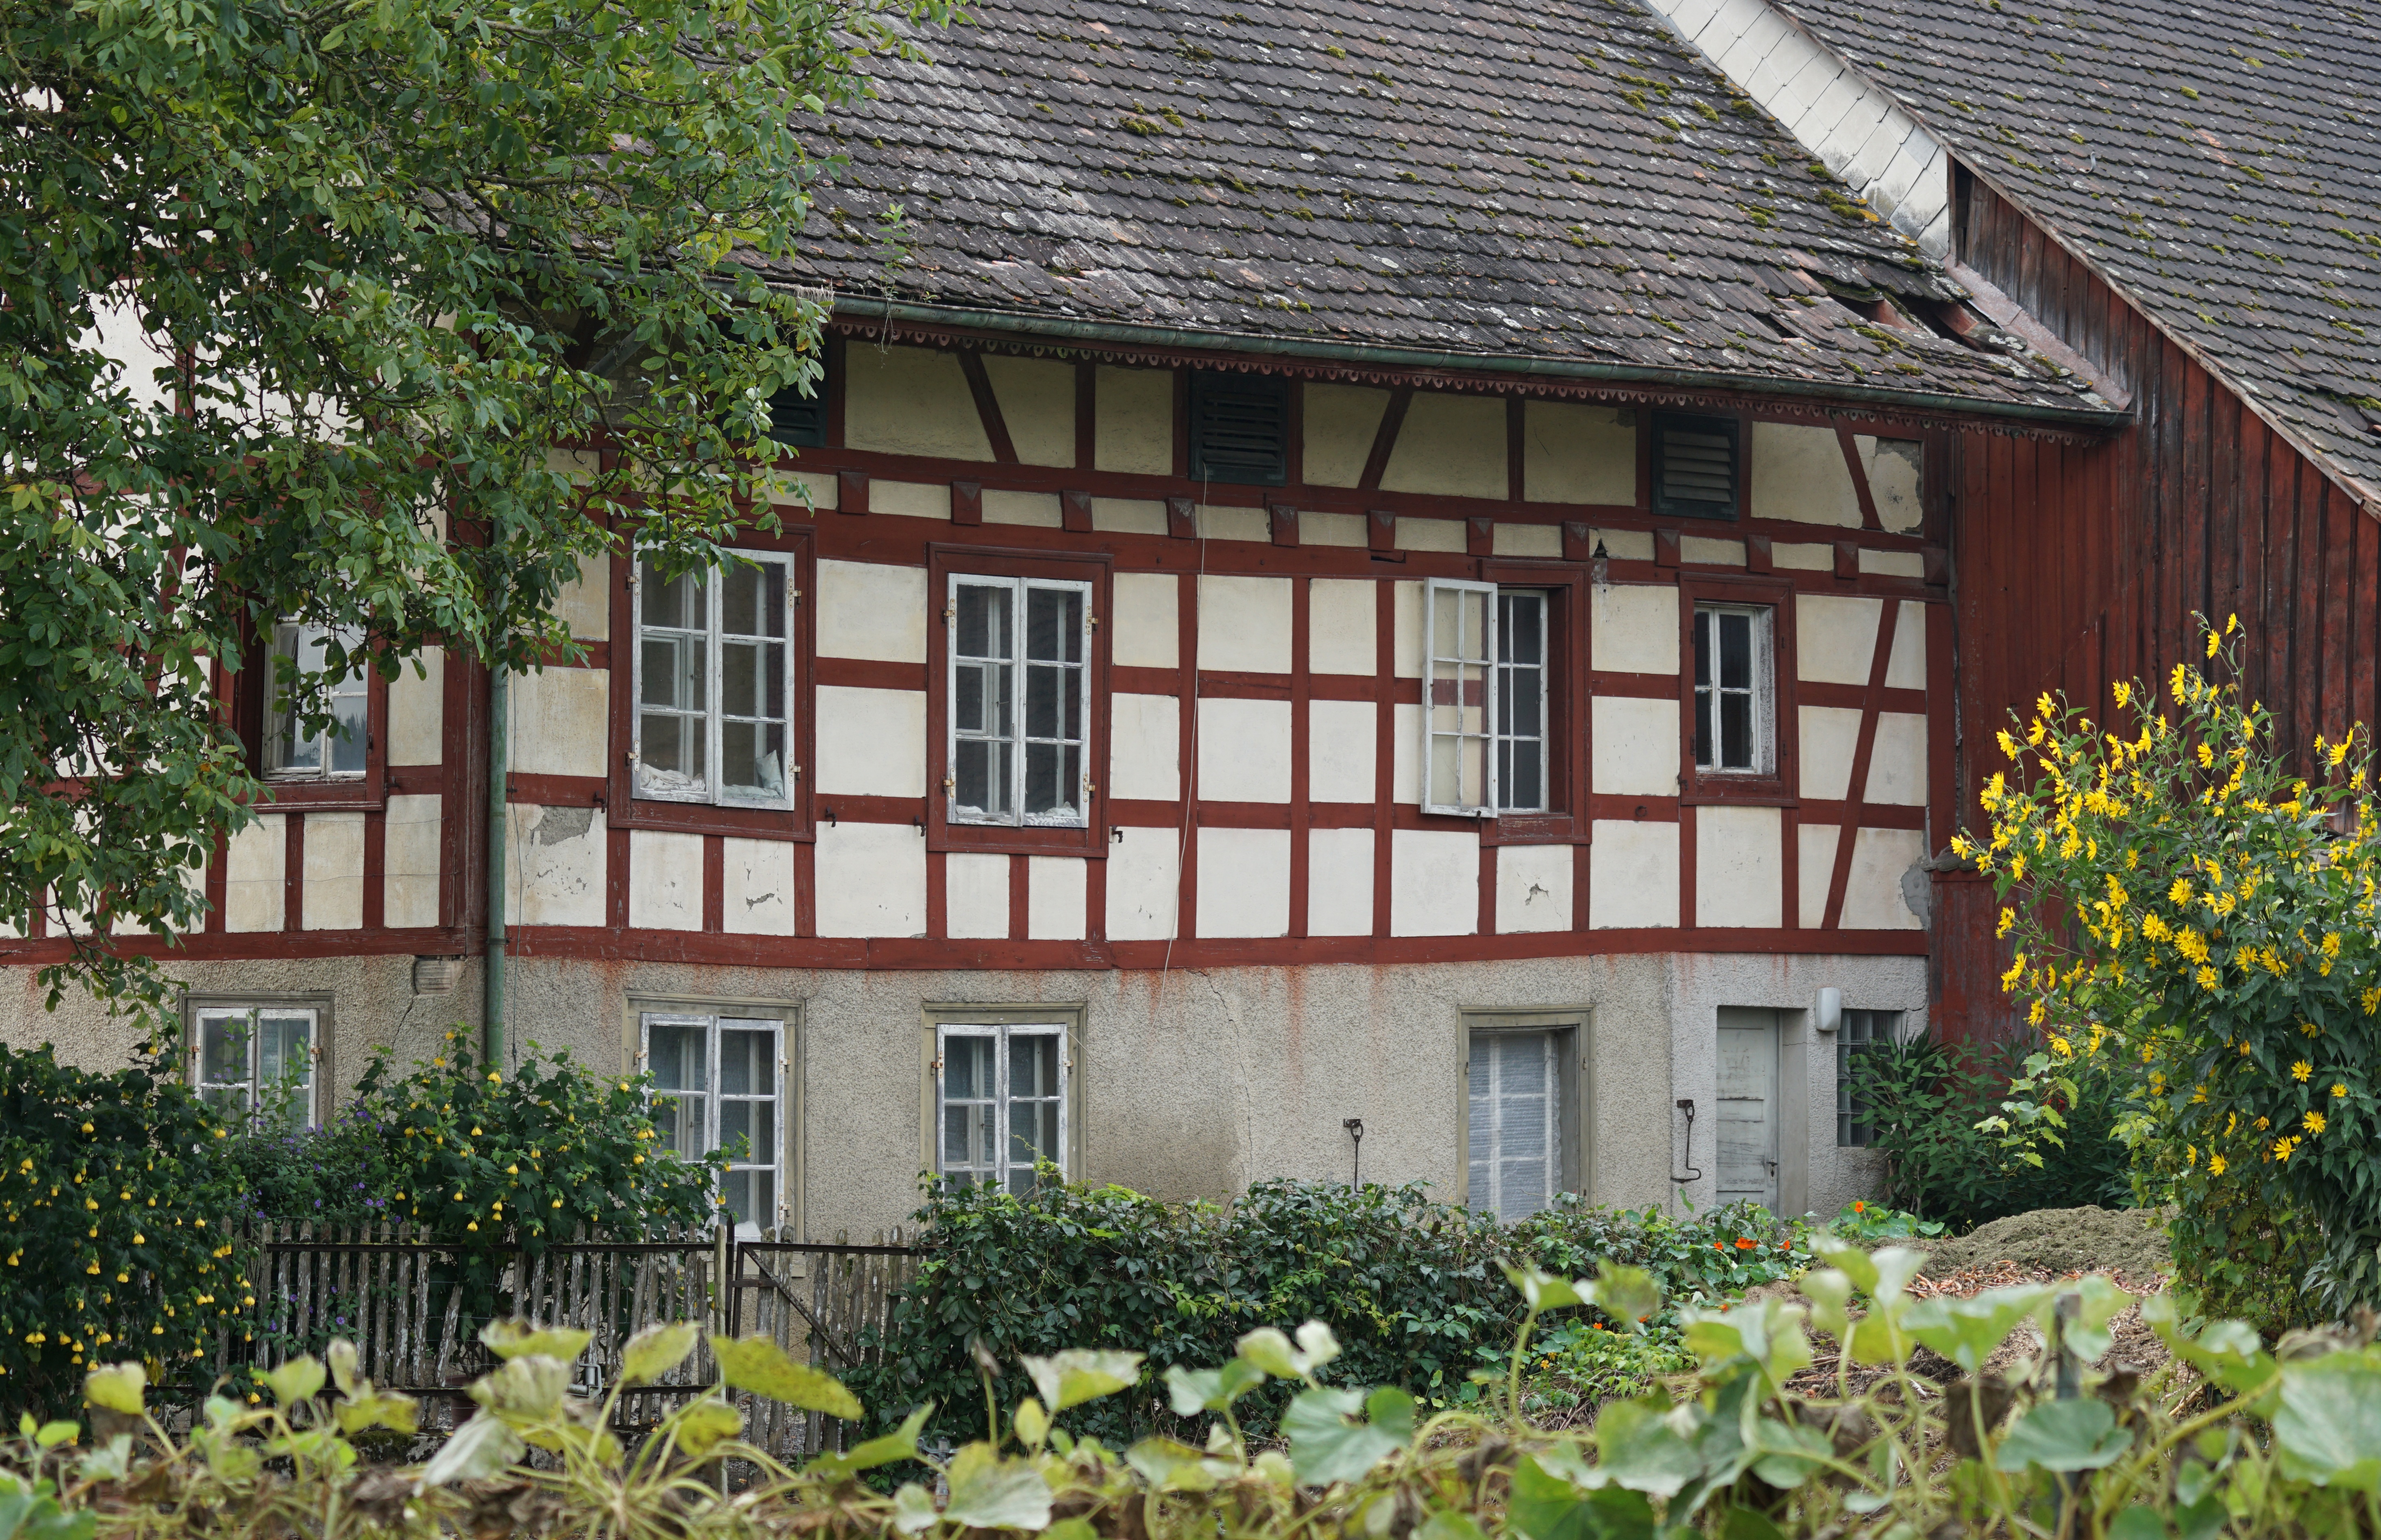
villa, house, building, home, cottage, facade, property, ruin, agriculture, farmhouse, estate, neighbourhood, break up, real estate, truss, abandoned place, timber framed house, residential area